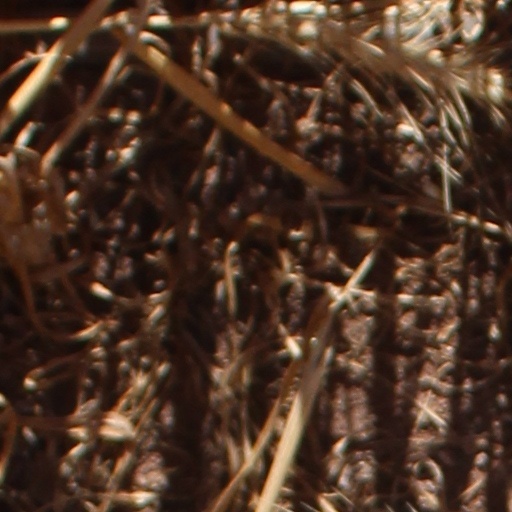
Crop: wheat